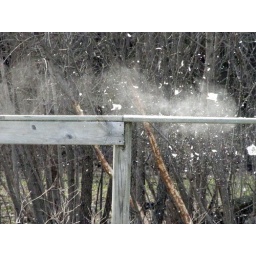
Caught an action shot of a glass bottle being hit by a .22